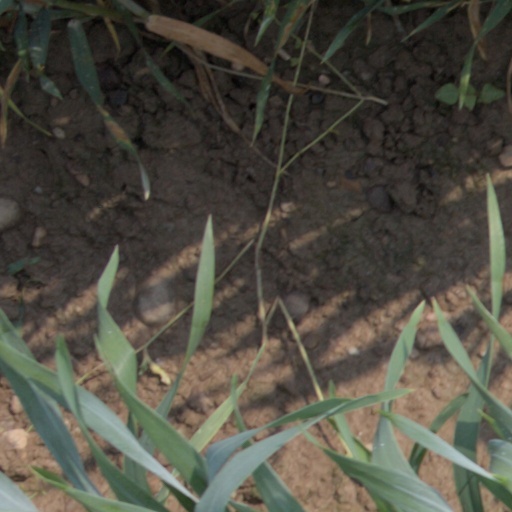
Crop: wheat